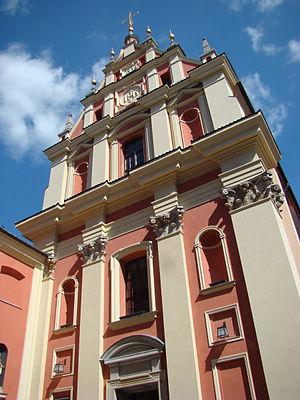
L'église Notre-Dame-de-Grâce est une église catholique située Ulica Świętojańska dans la Vieille ville de Varsovie, arrondissement de Śródmieście.